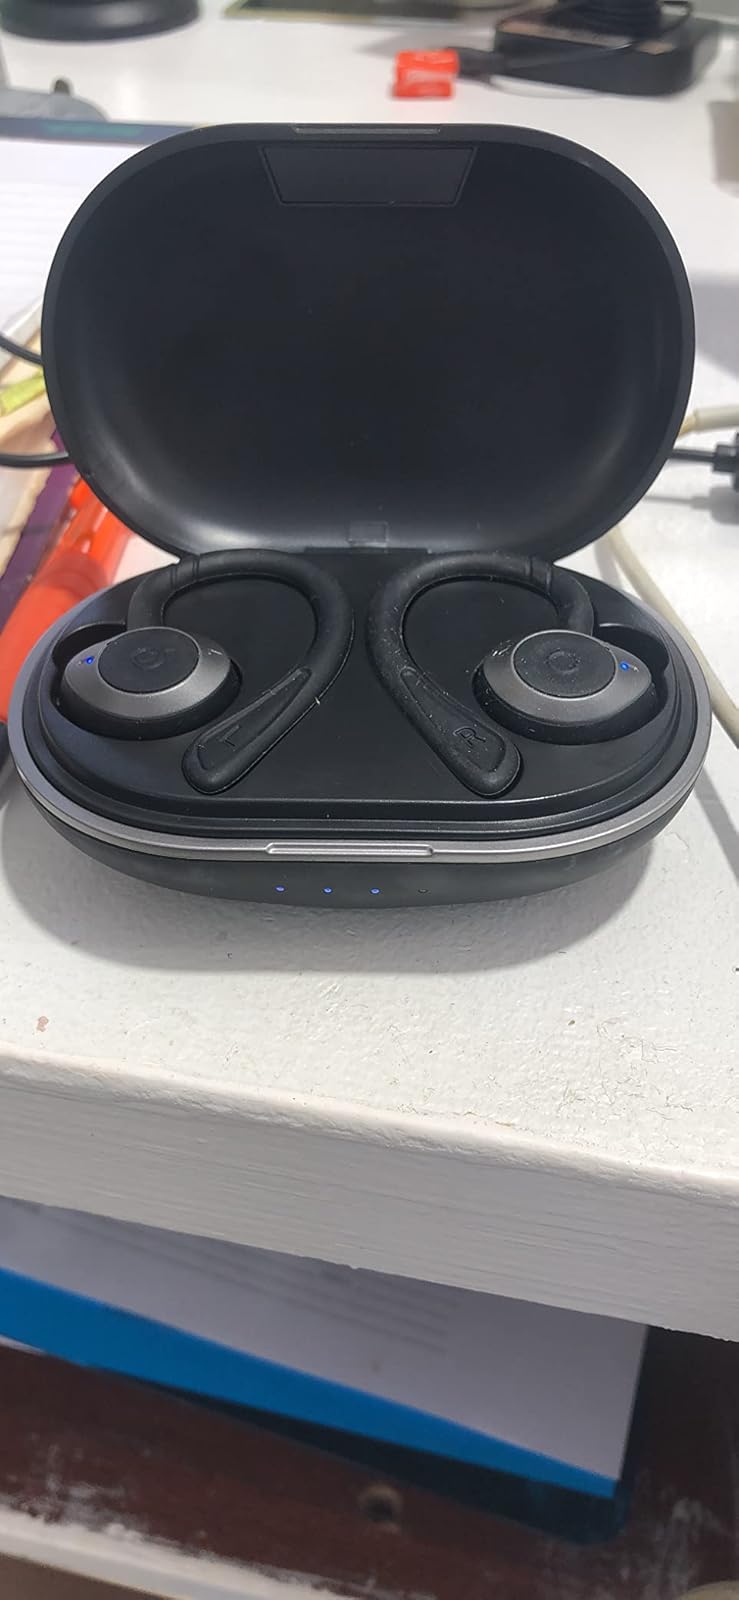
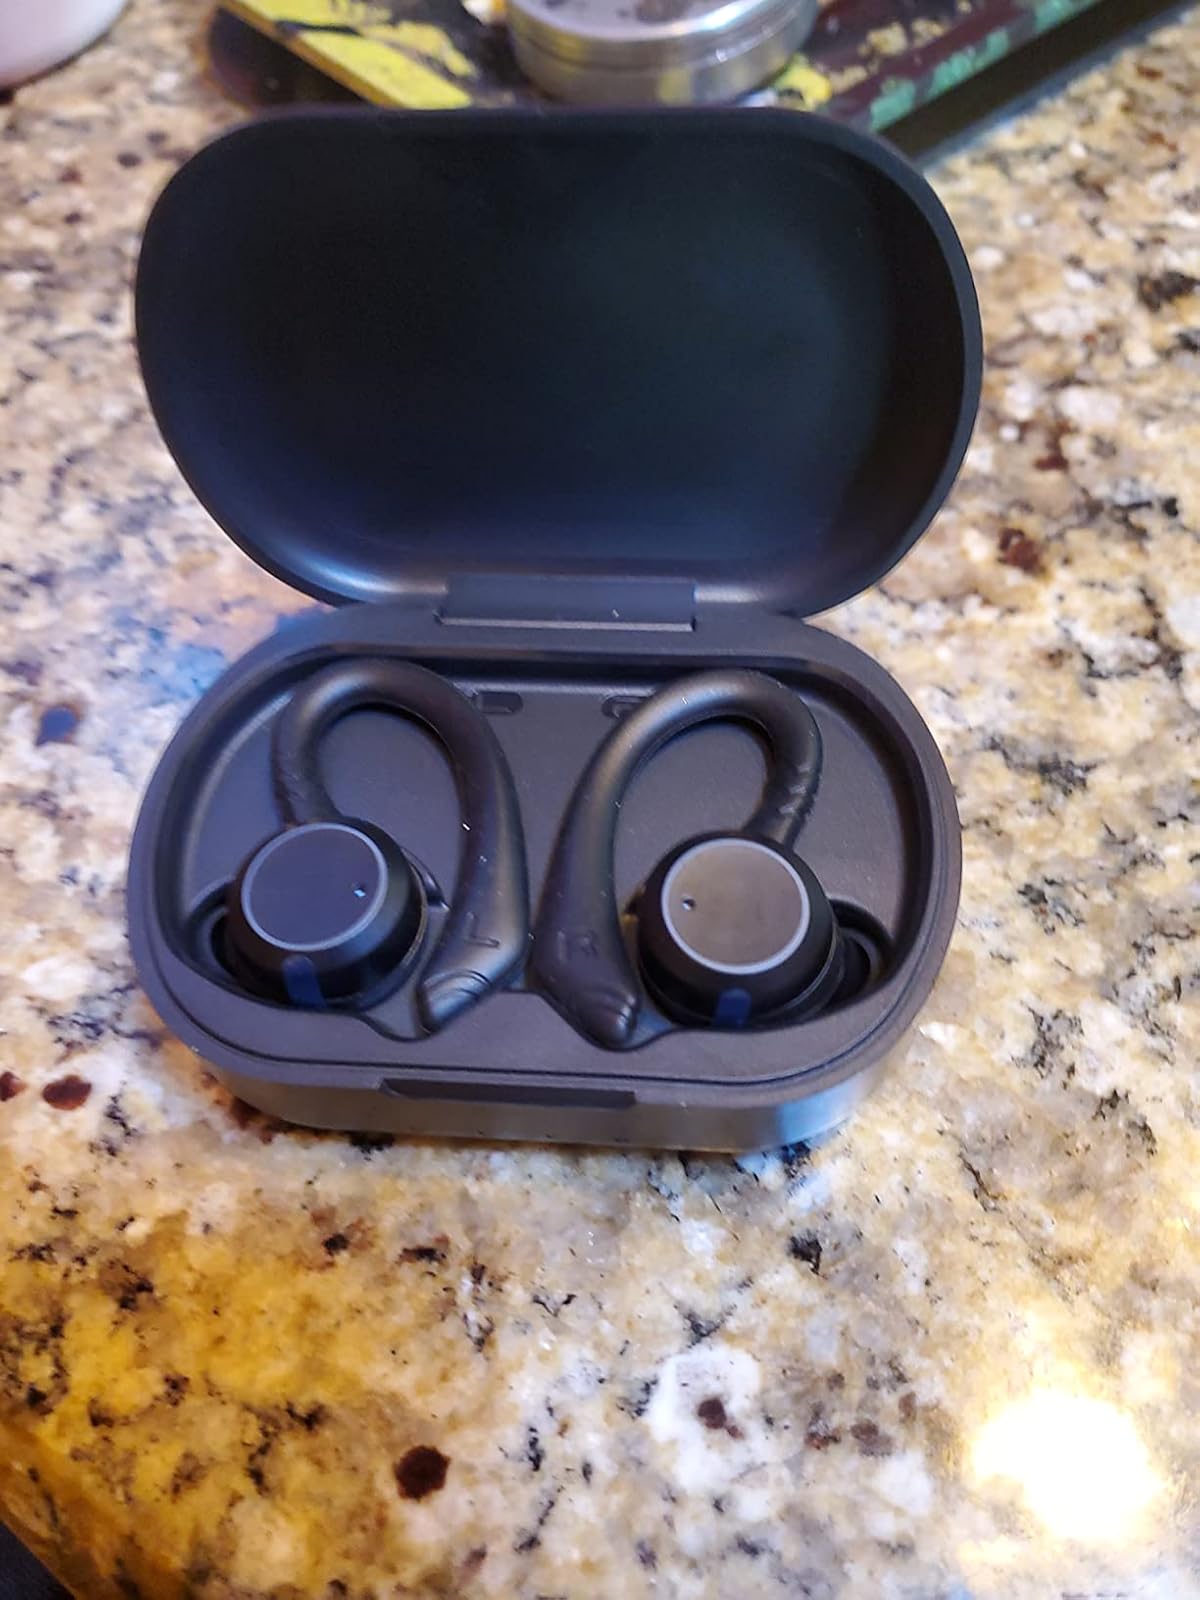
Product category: earbuds
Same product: no